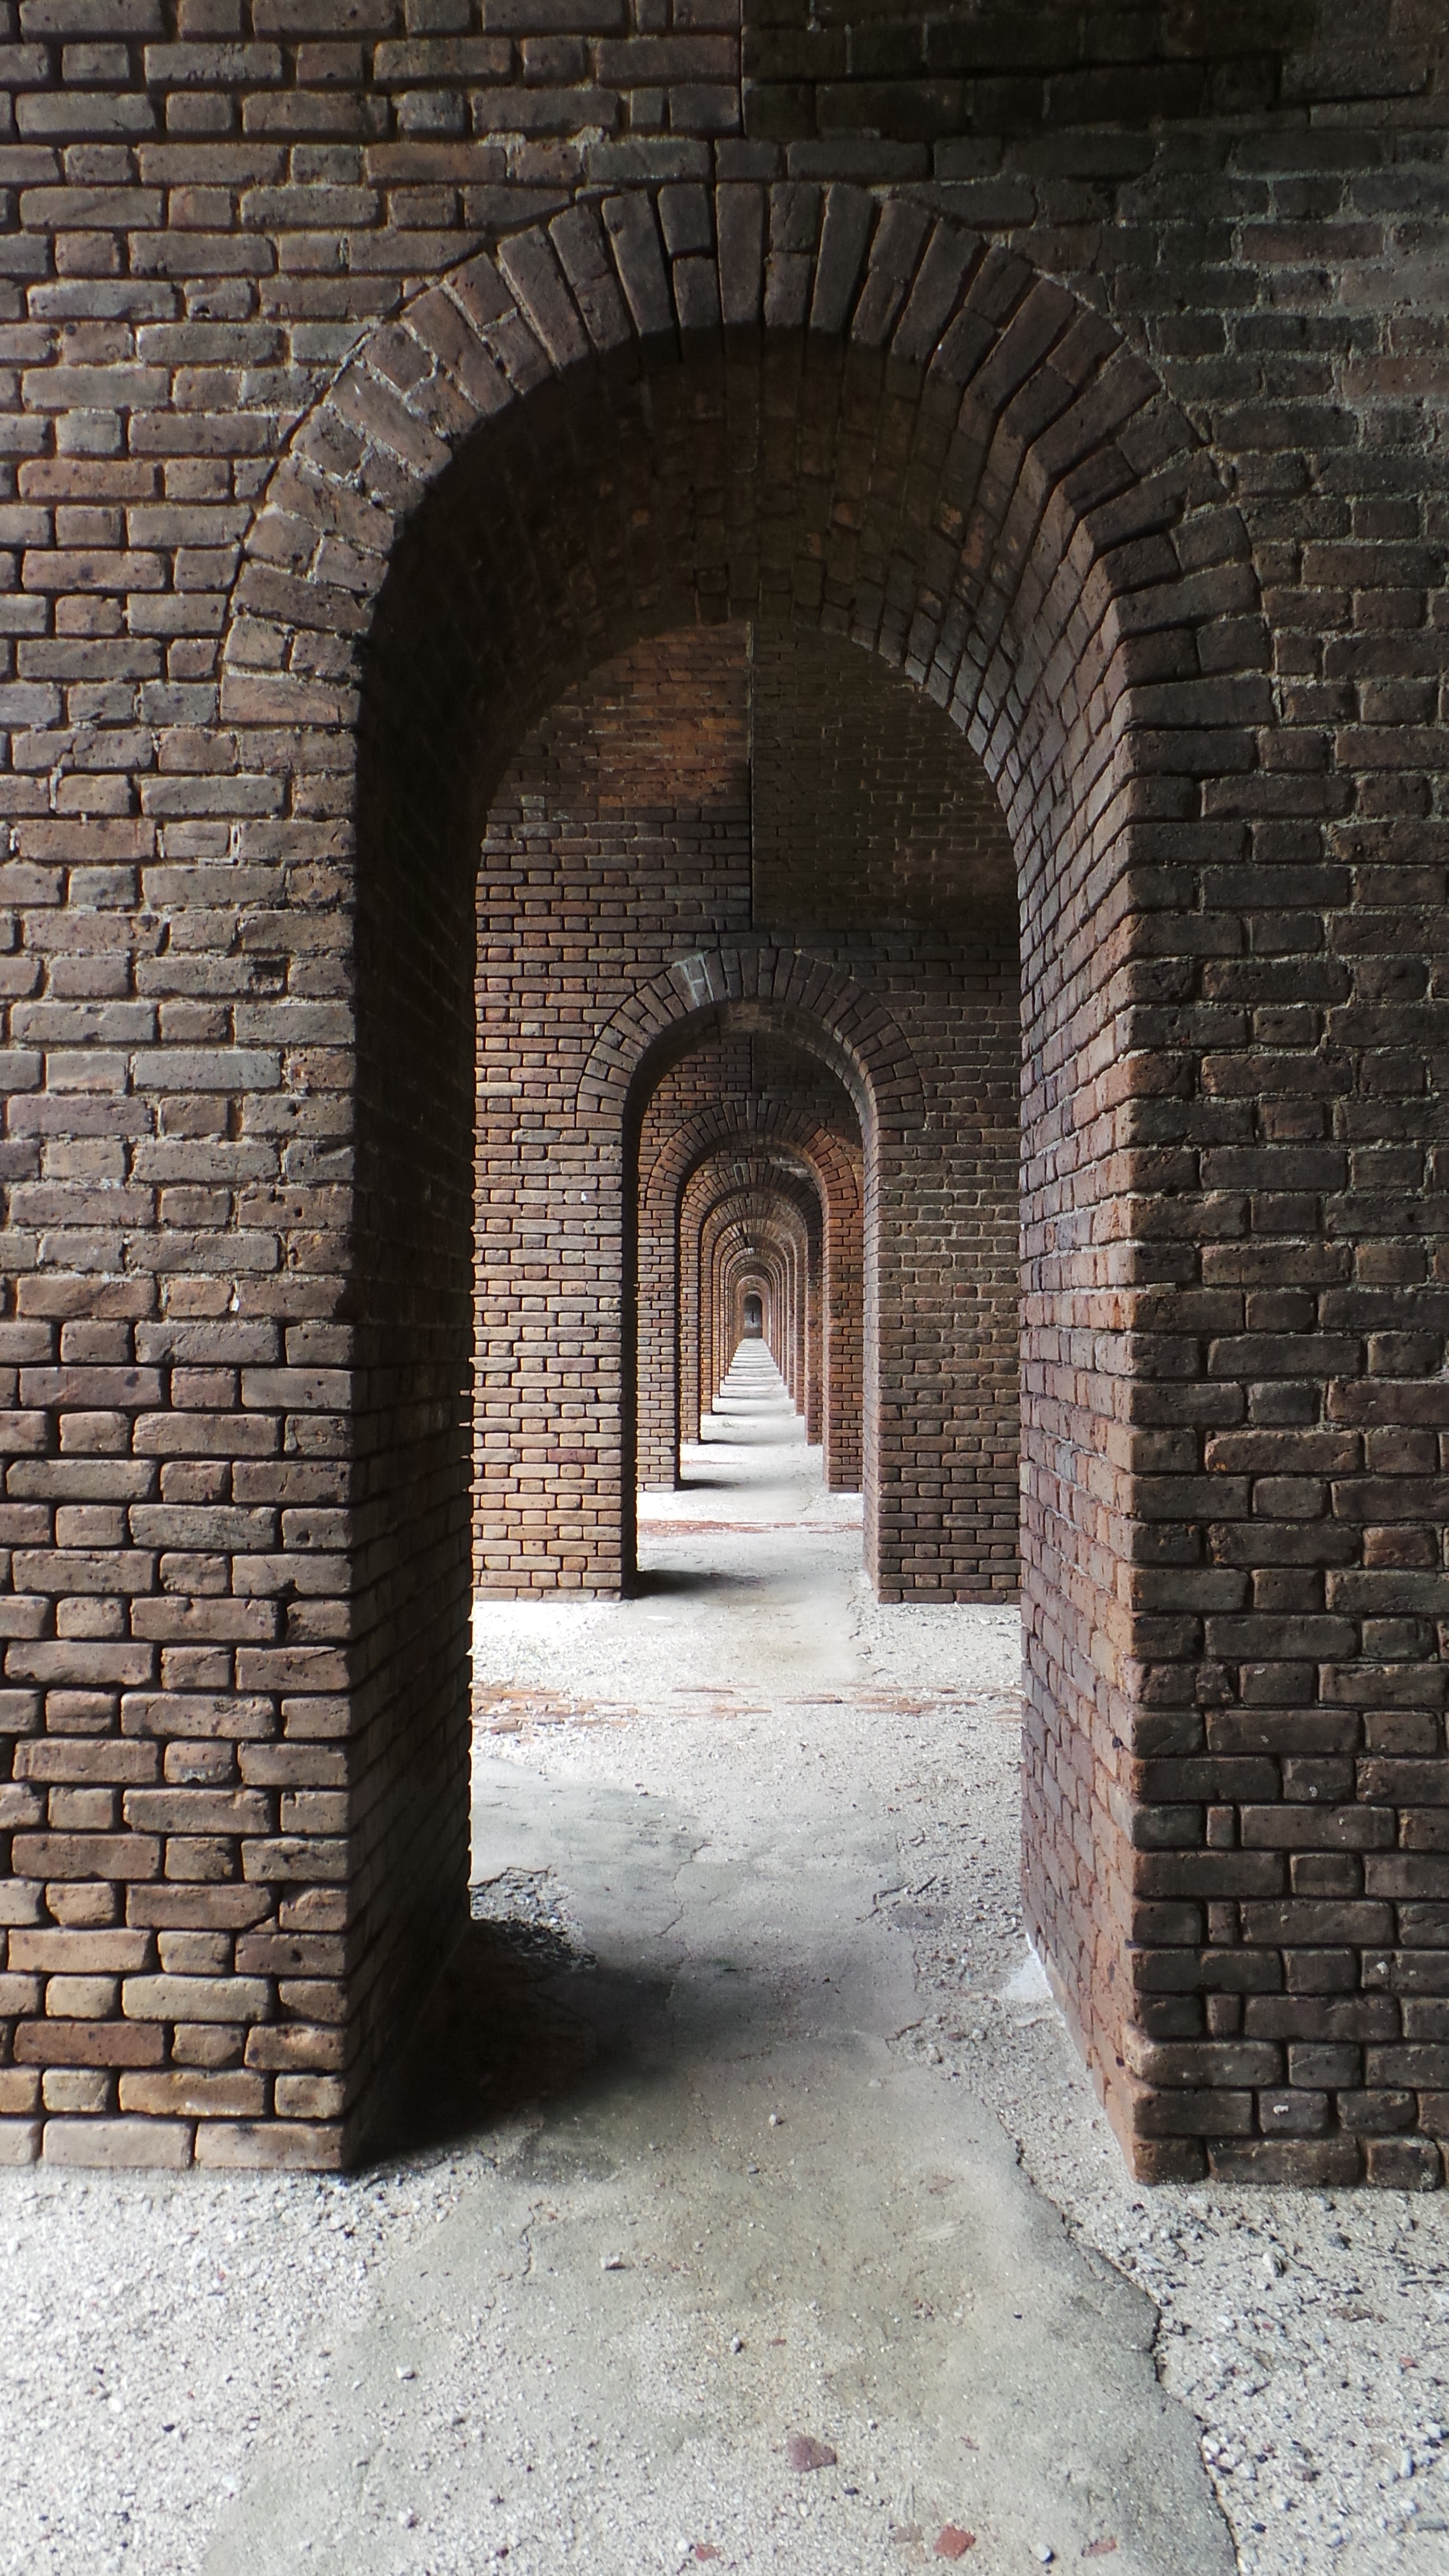
rock, architecture, building, old, wall, stone, tunnel, arch, castle, ancient, chapel, historic, fortification, brick, door, place of worship, fortress, temple, ruins, monastery, bricks, history, fort, arcade, historical, brickwork, crypt, ancient history